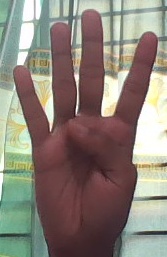
ASL sign: 4